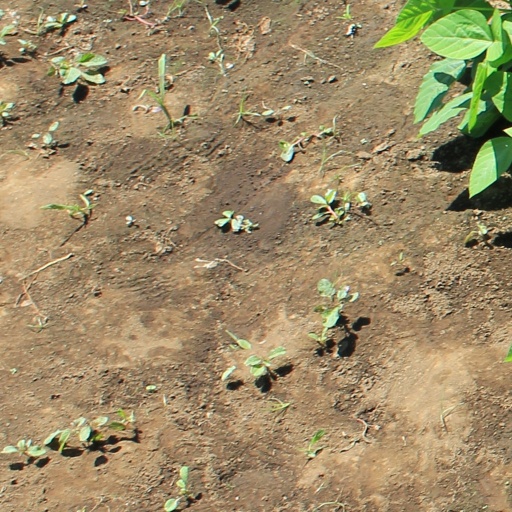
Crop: soybean